Jay Wolfe

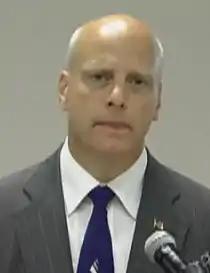

Jay Wolfe (born April 5, 1955) is an American business owner and former West Virginia state senator, and U.S. Senate candidate.